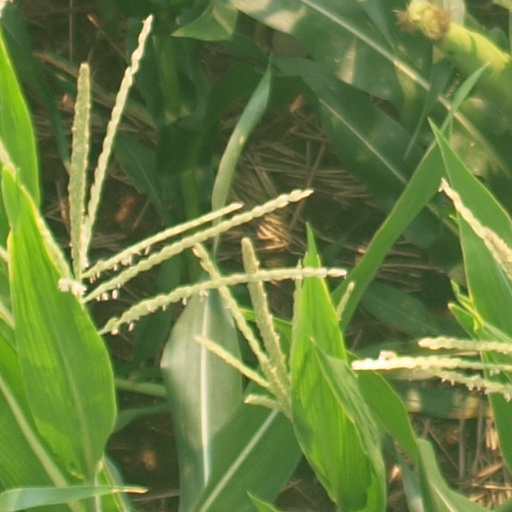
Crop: maize; corn